Finnish Guards' Rifle Battalion

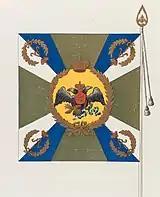
The first flag of the Finnish Guards in 1829–1831

In July 1829 the Finnish Training Battalion was suddenly ordered to join the imperial life-guards' exercise camp in Krasnoye Selo, south-west of Saint Petersburg. After inspecting the battalion, Nicholas I of Russia announced that it would be promoted to the rank of Young Guard. In the order of the day for the following day, the name of the battalion was given as "Finnish life-guards' rifle battalion" and it was attached to the 4th brigade, 2nd infantry division of the imperial life guards. Anders Edvard Ramsay continued as the battalion commander. Although the battalion was now a part of the imperial life-guard and under the jurisdiction of its inspector, it also fell under the command of the Governor-General of Finland, who commanded all of the forces located in Finland. The costs of the Finnish Rifle Battalion were still paid from the accounts of the Senate of Finland. Along with the new name and rank, the battalion received new uniforms and a colour, which was consecrated and presented to the battalion on 17 September 1829.